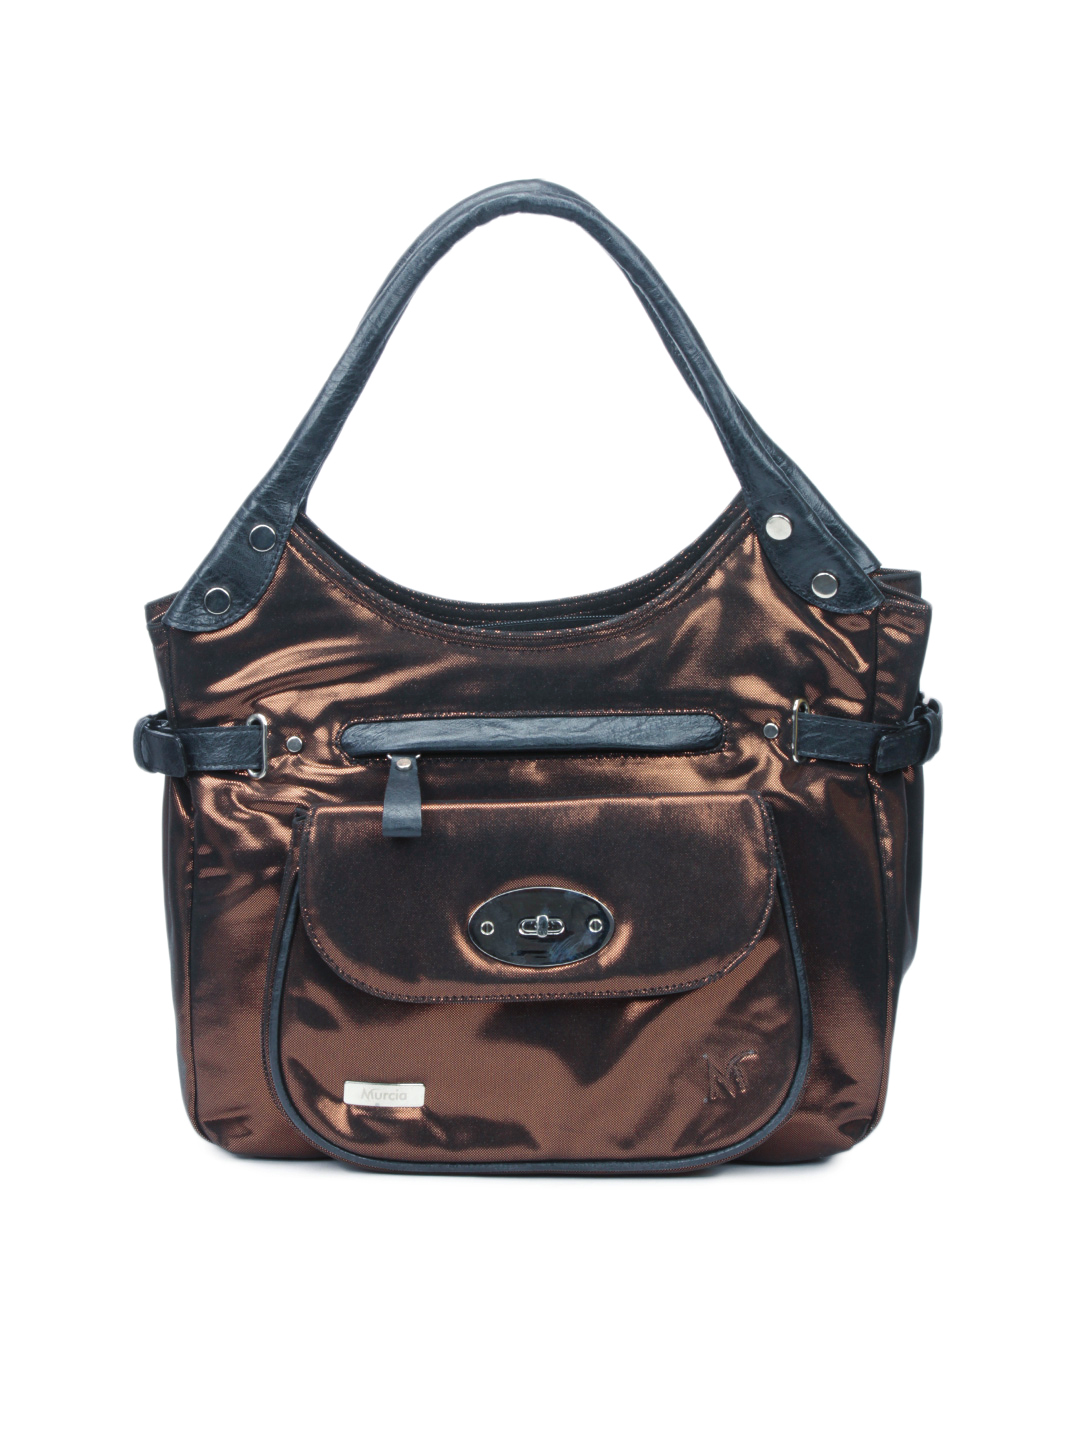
Murcia Women Brown Handbag
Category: Accessories / Bags / Handbags
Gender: Women
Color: Brown
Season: Winter 2015
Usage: Casual